Grace Jung

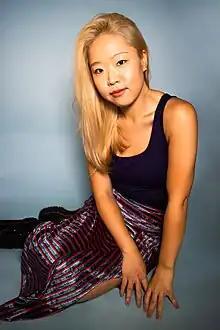
2023

Grace Jung (born February 20, 1987) is a Korean American stand-up comedian, actor, writer, and filmmaker. She is the author of the non-fiction book "K-Drama School: A Pop Culture Inquiry into Why We Love Korean Television" published by Running Press and Hachette Book Group. The book is an extension of her podcast "K-Drama School".